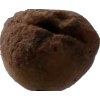
Label: peach